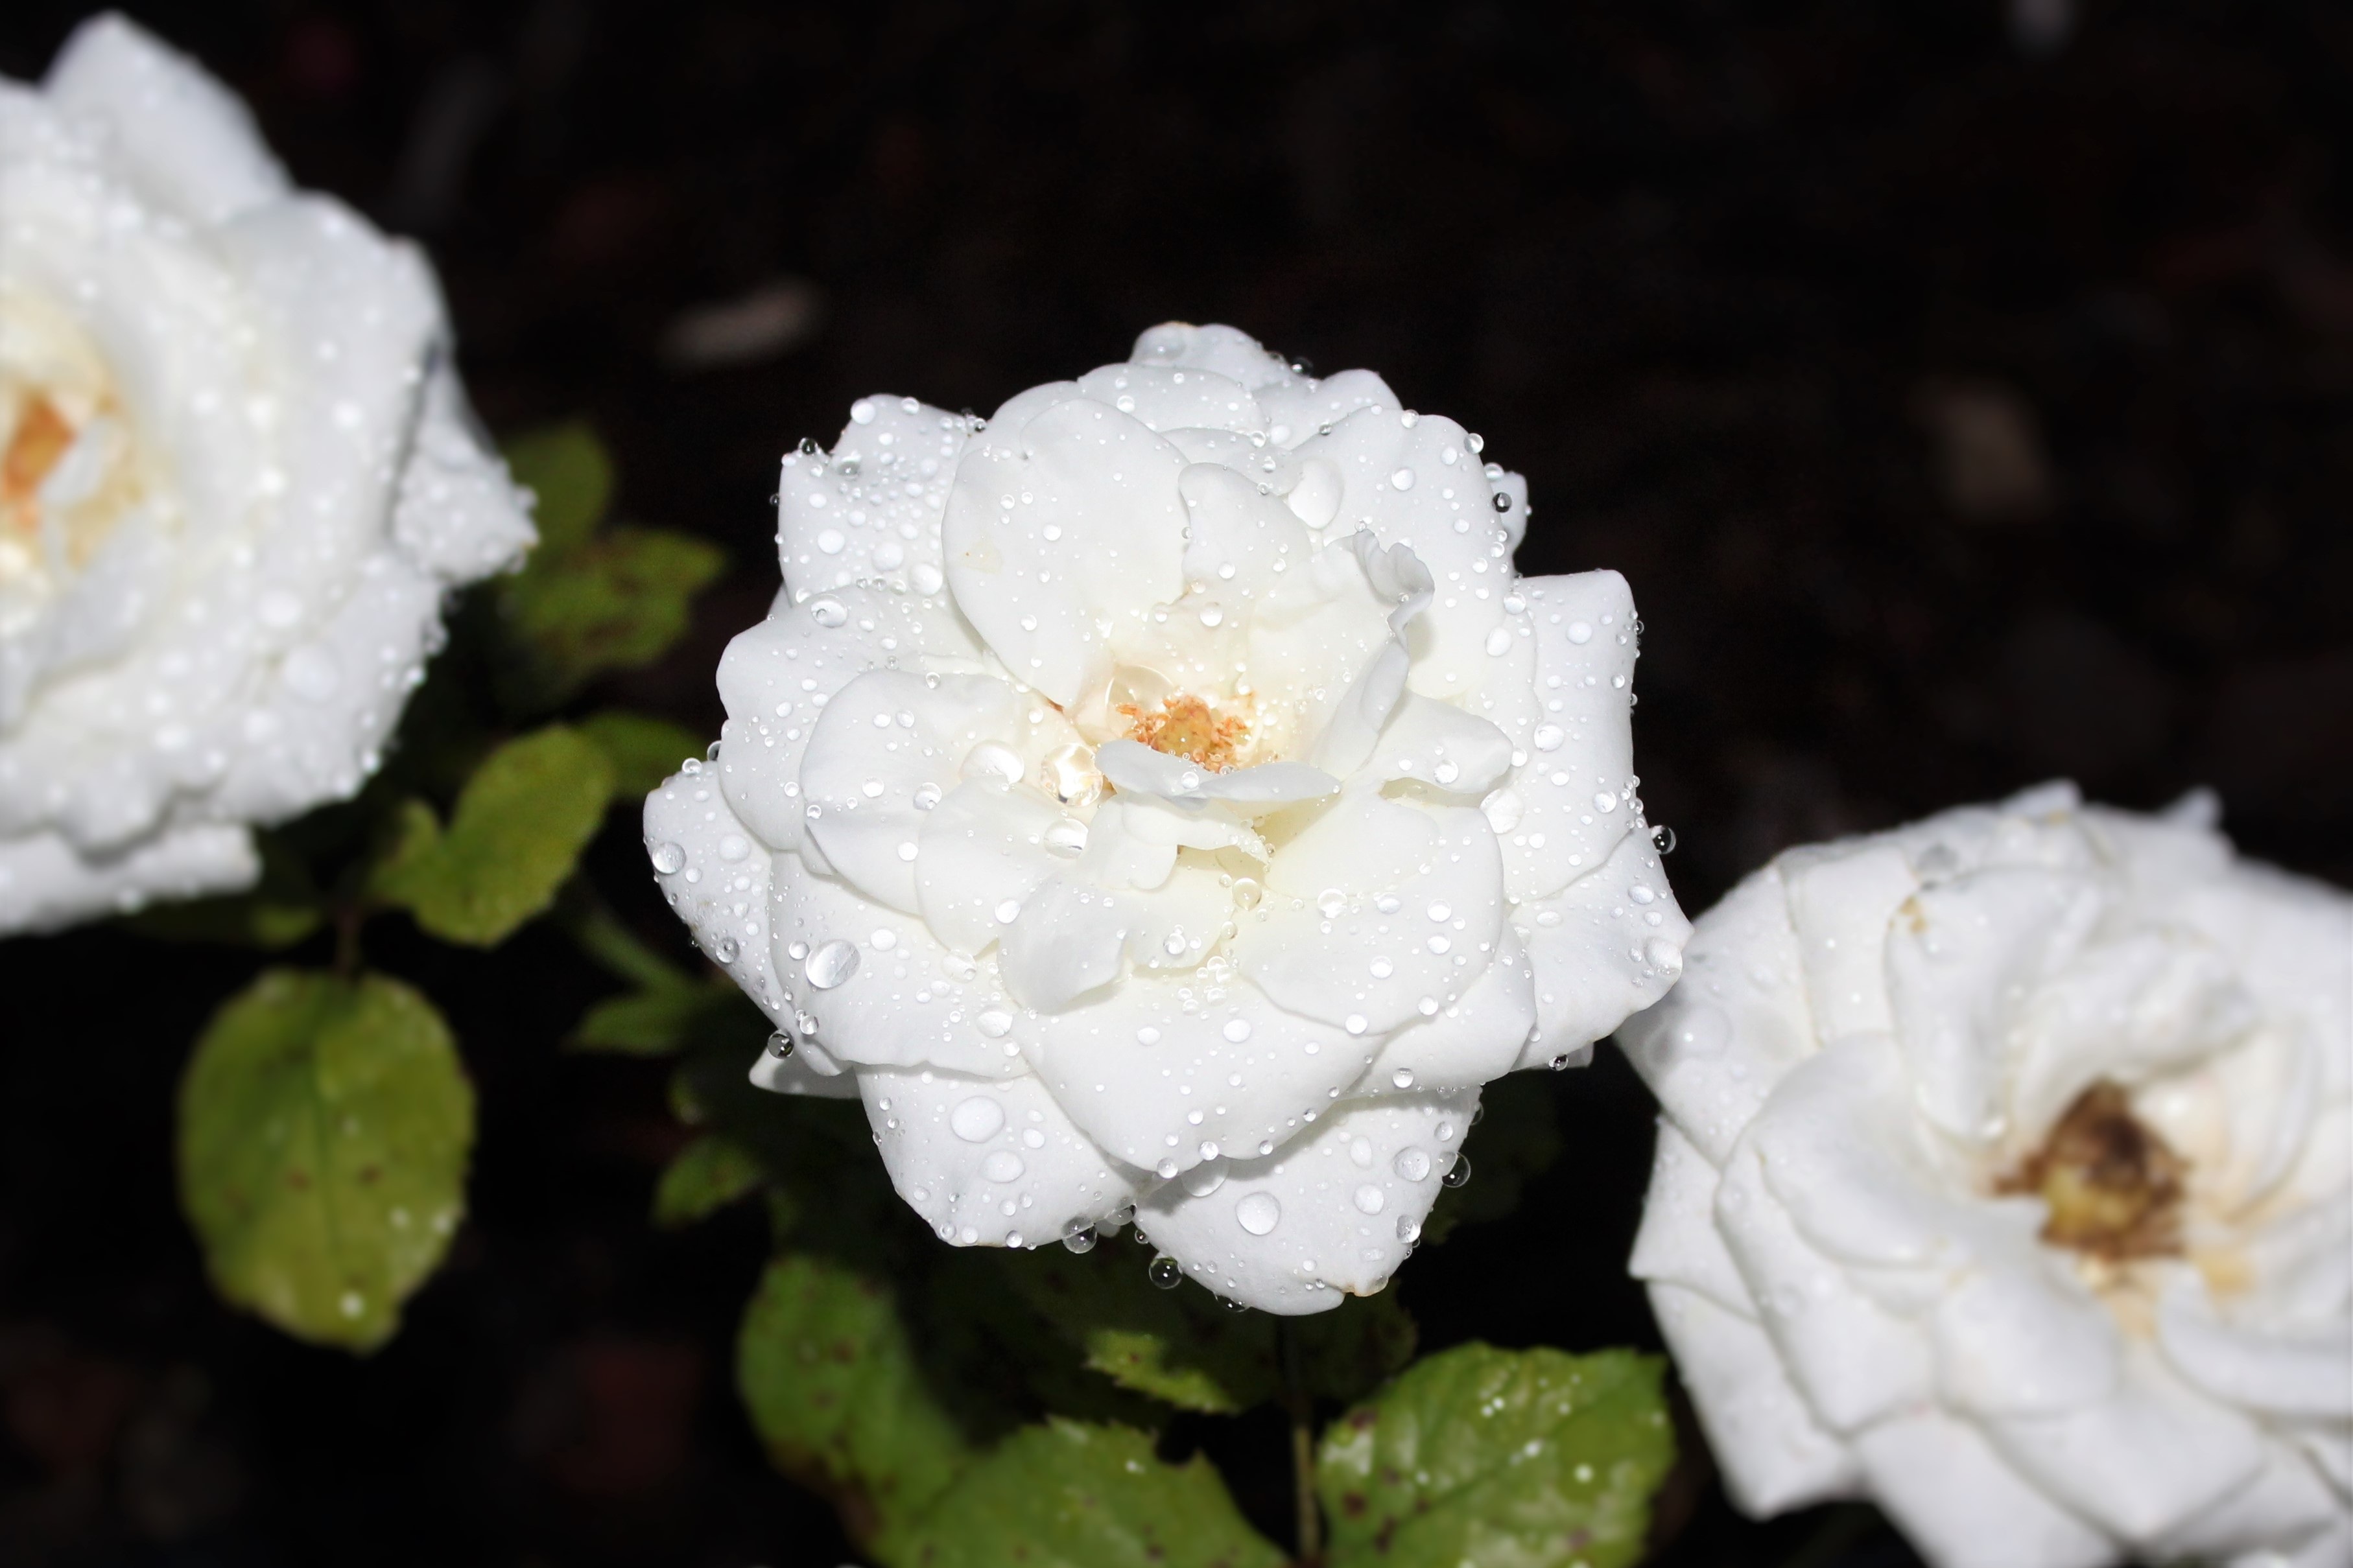
nature, blossom, dew, plant, white, flower, petal, rose, macro, pink, flora, white flower, close up, petals, purity, floribunda, macro photography, white rose, pink flowers, rosebush, flowering plant, rose family, white roses, land plant